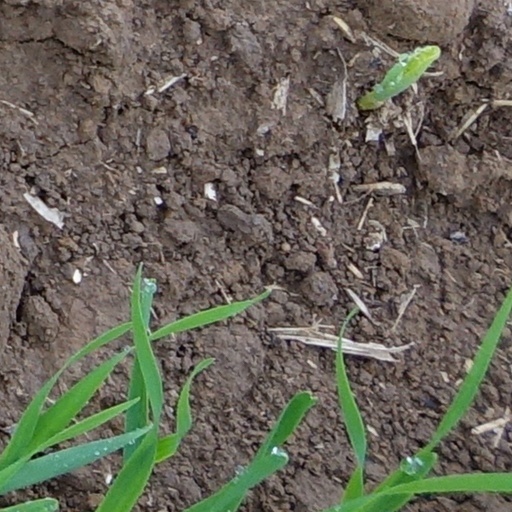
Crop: wheat